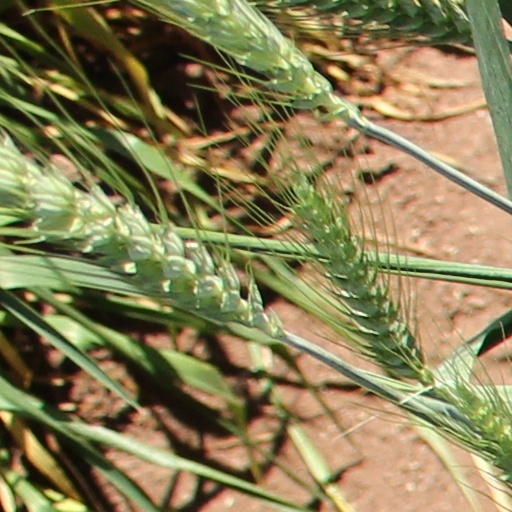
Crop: wheat